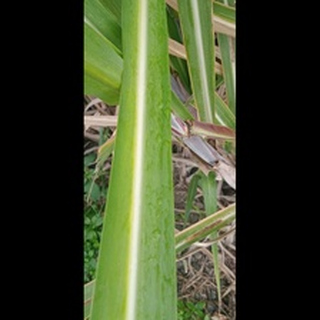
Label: sugarcane_yellow_leaf_disease